Abraham Scultetus

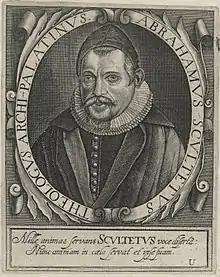
Abraham Scultetus.

Abraham Scultetus (24 August 1566 – 24 October 1625) was a German professor of theology, and the court preacher for the Elector of the Palatinate Frederick V.